Henry Fuseli

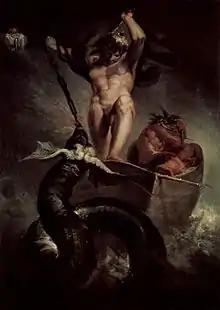
"Thor Battering the Midgard Serpent" was Fuseli's diploma work for the Royal Academy, accepted 1790.

Fuseli was born on 7 February 1741, in Zürich, the second of 18 children. Among his brothers and sisters were Johann Kaspar and Anna. His father was Johann Caspar Füssli, a painter of portraits and landscapes, and author of "Lives of the Helvetic Painters". He intended Henry for the church, and sent him to the Caroline college of Zürich, where he received a classical education. One of his schoolmates there was Johann Kaspar Lavater, with whom he became close friends.